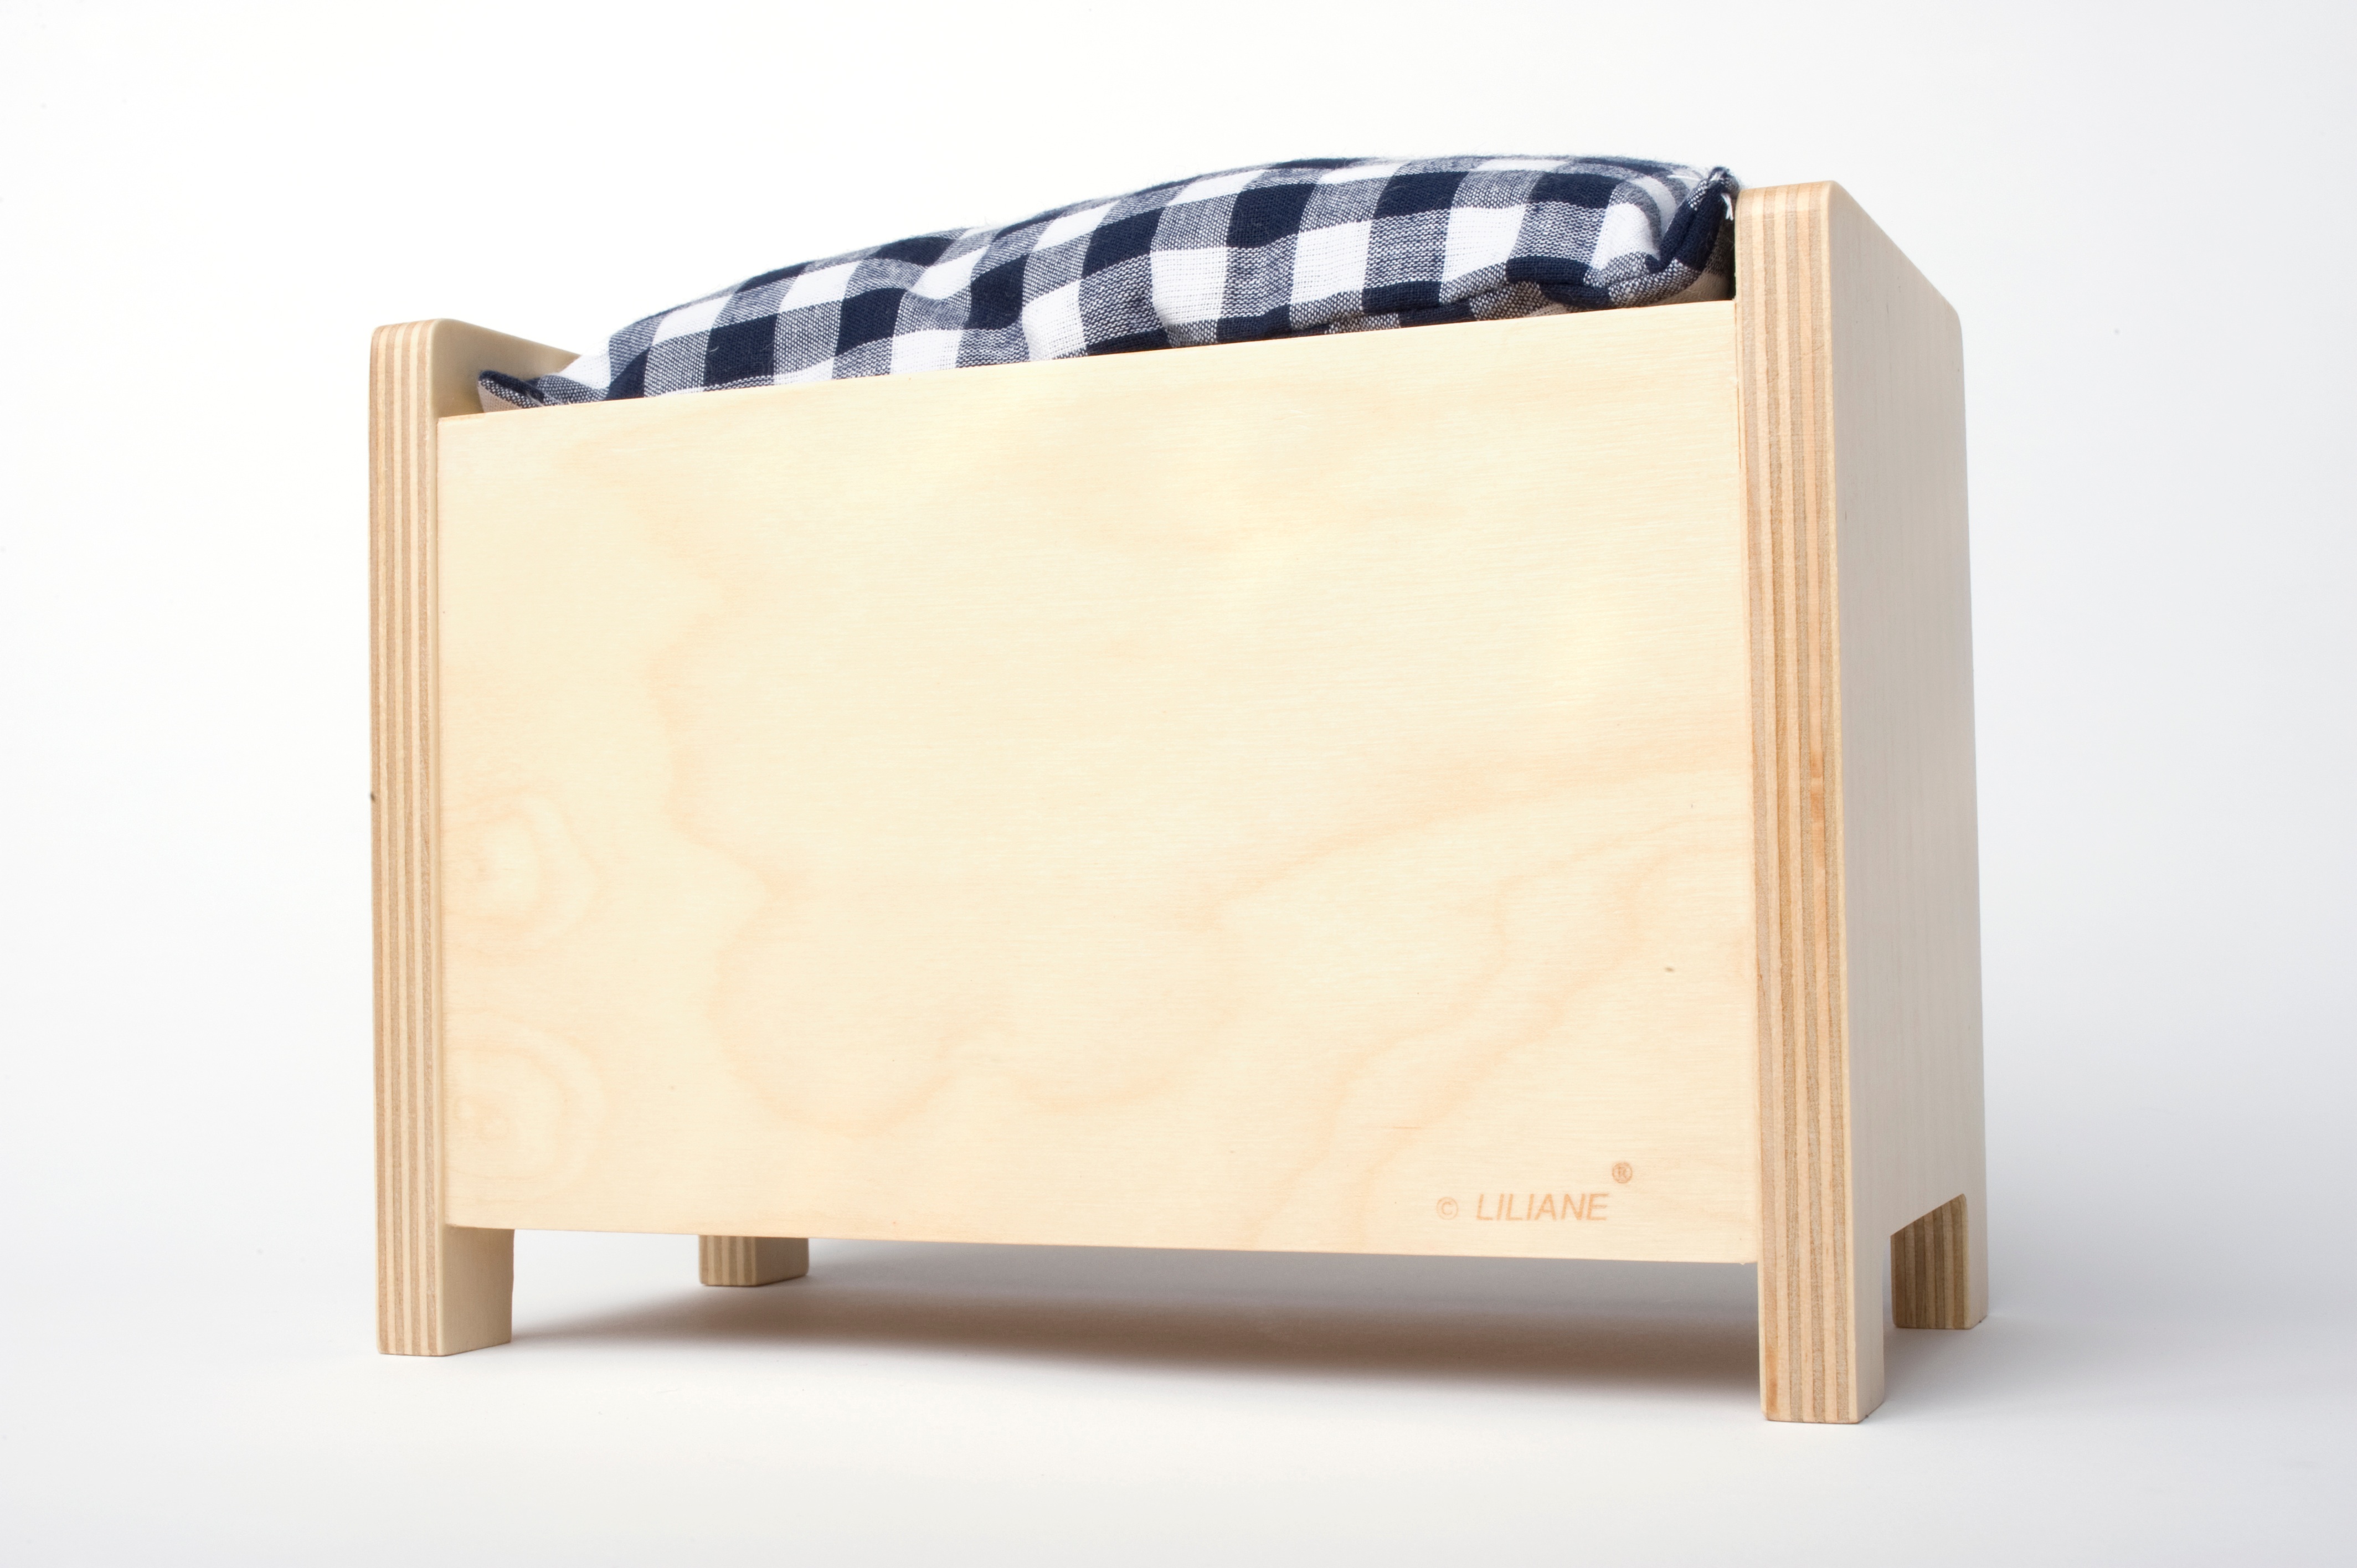
wood, shelf, furniture, product, bed, rectangle